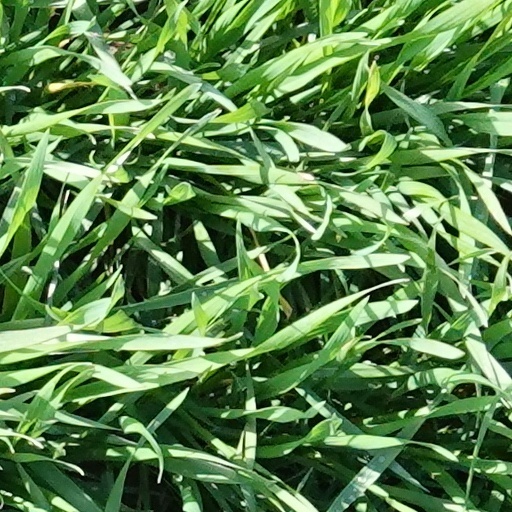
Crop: wheat